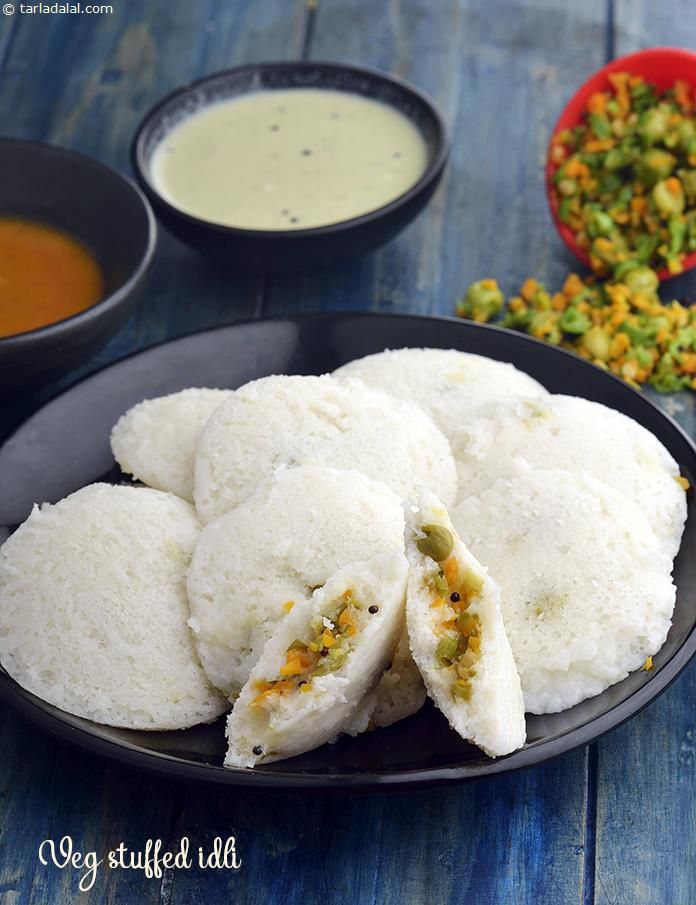
Dish: idli